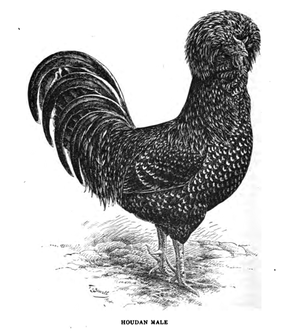
La Houdan est une race de poule domestique